Troy Terry

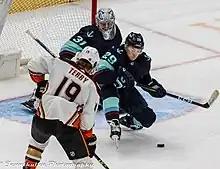
Terry during a game against the Seattle Kraken in 2023.

Terry began the 2021–22 season strong, setting a personal and franchise-record within the first two months. On November 15, 2021, Terry was named the NHL's Third Star of the Week after recording his first career overtime goal and his third career multi-goal and three-point performance. Following this, Terry became the youngest Duck in franchise history to record a point streak of at least 15 games. On January 3, 2022, in a 4–1 win against the Philadelphia Flyers, Terry recorded his first career NHL hat-trick. A few weeks later, he was voted into the NHL All-Star Game for the first time in his career. At the time of his selection, Terry had 22 goals and 14 assists for 36 points in 38 contests played.